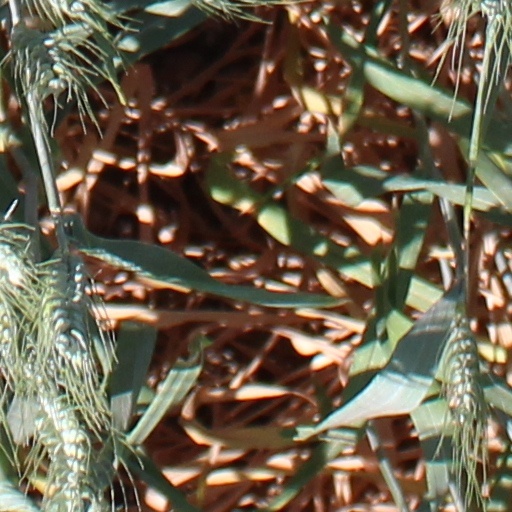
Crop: wheat